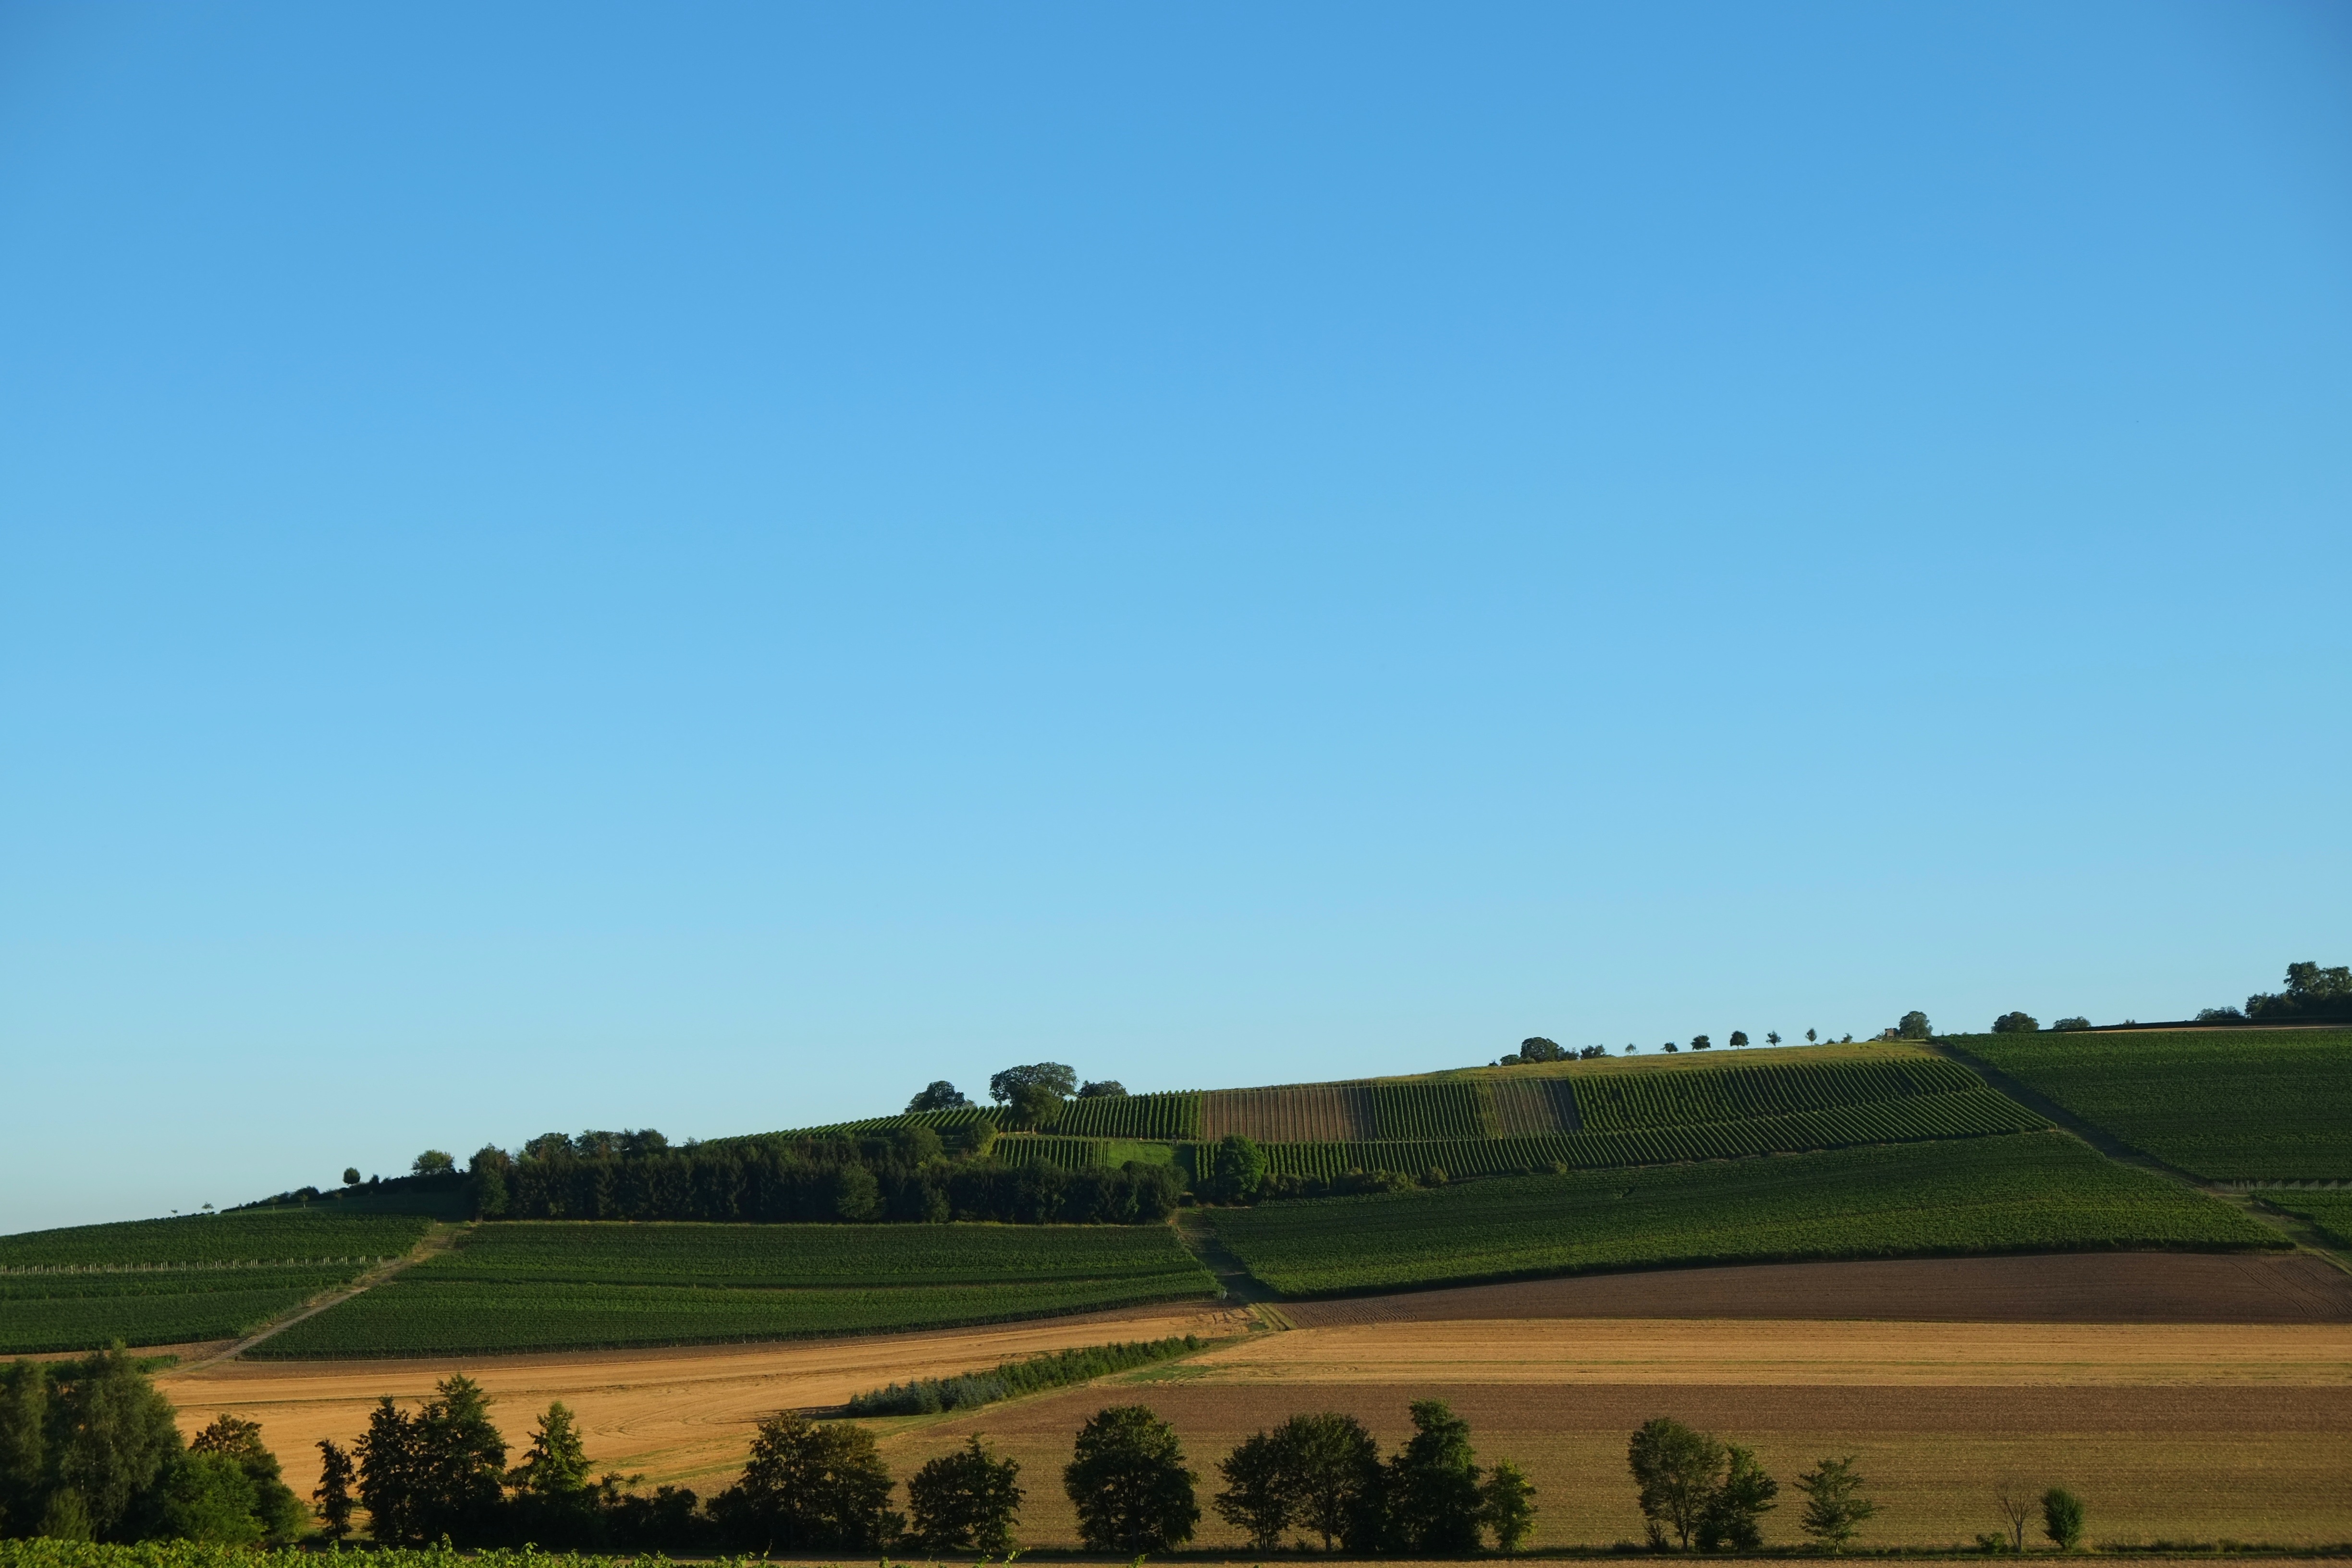
landscape, tree, nature, grass, horizon, structure, plant, sky, vine, field, farm, meadow, prairie, hill, land, summer, food, green, slope, color, pasture, brown, agriculture, plain, cultivation, trees, leaves, vines, fields, grassland, cornfield, plateau, germany, ecosystem, winegrowing, rebstock, rural area, rheinhessen, fruit growing, agricultural economics, wolfsheim, wine region, atmosphere of earth